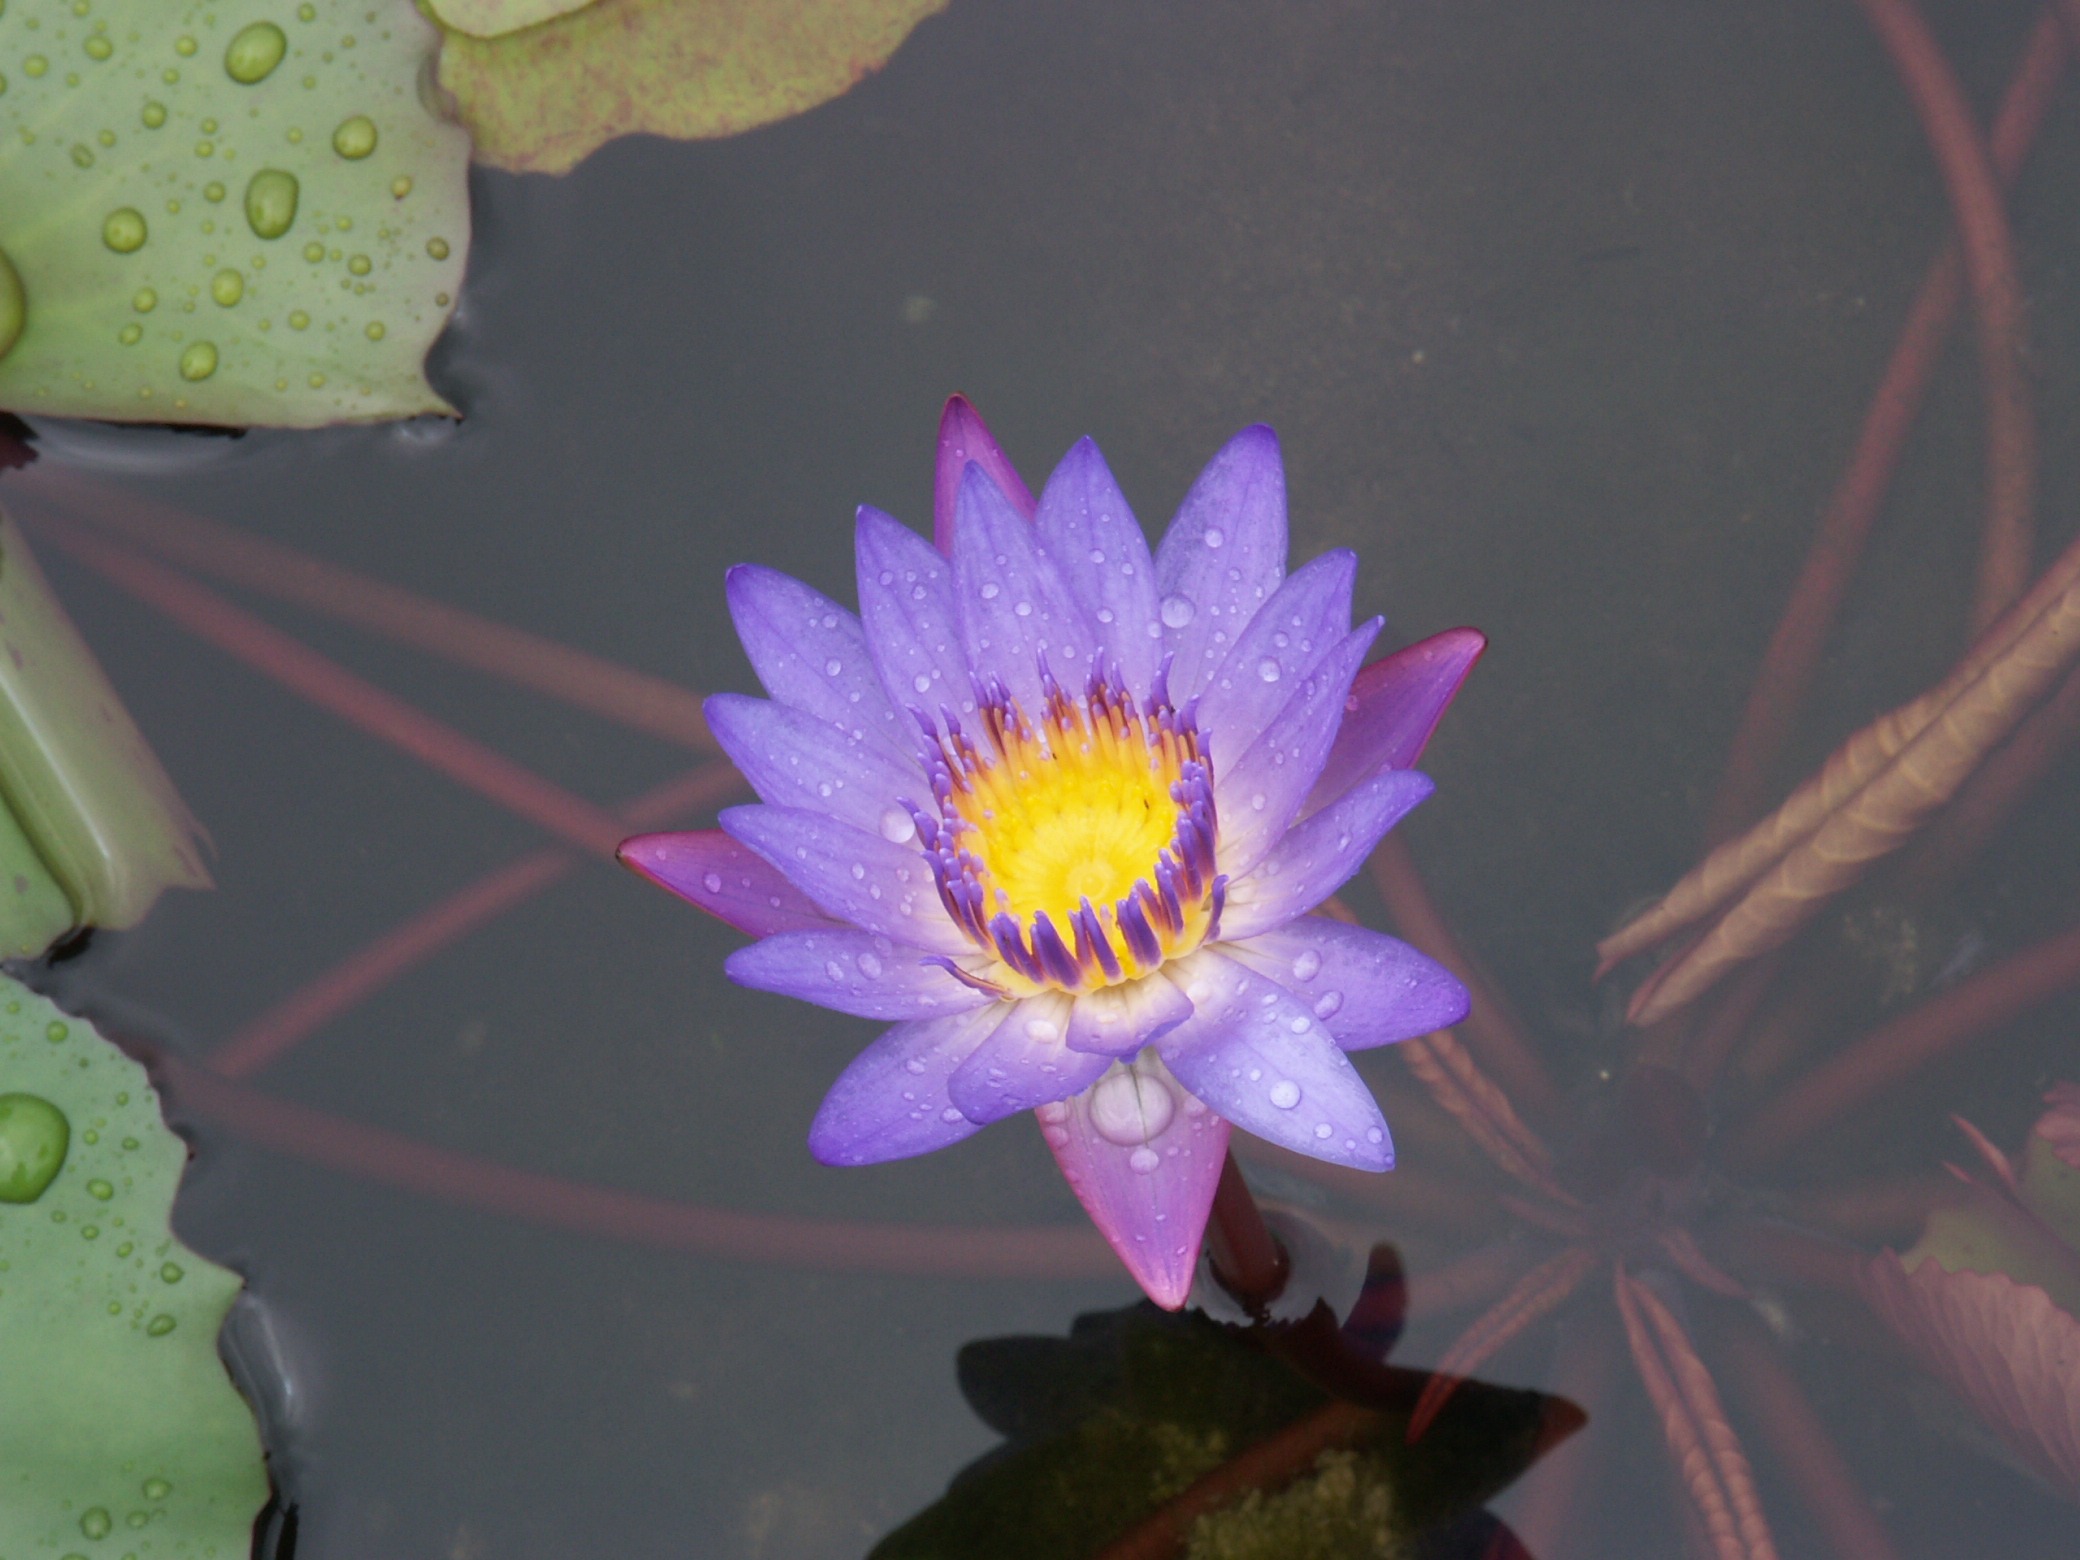
nature, blossom, plant, leaf, flower, petal, botany, aquatic plant, flora, wildflower, flowers, close up, lotus, macro photography, flowering plant, land plant